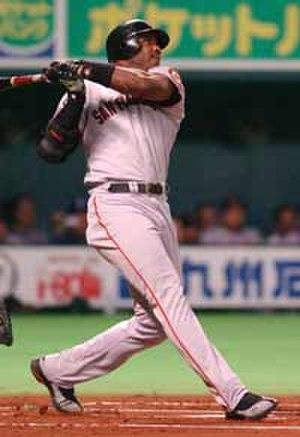
Le baseball moderne voit le jour aux États-Unis. C'est également là qu'il se développe avant d'essaimer en dehors de ses frontières. Présent dans le paysage américain depuis plus de 150 ans, le baseball fait souvent figure de références, parfois mythiques, à la société américaine.